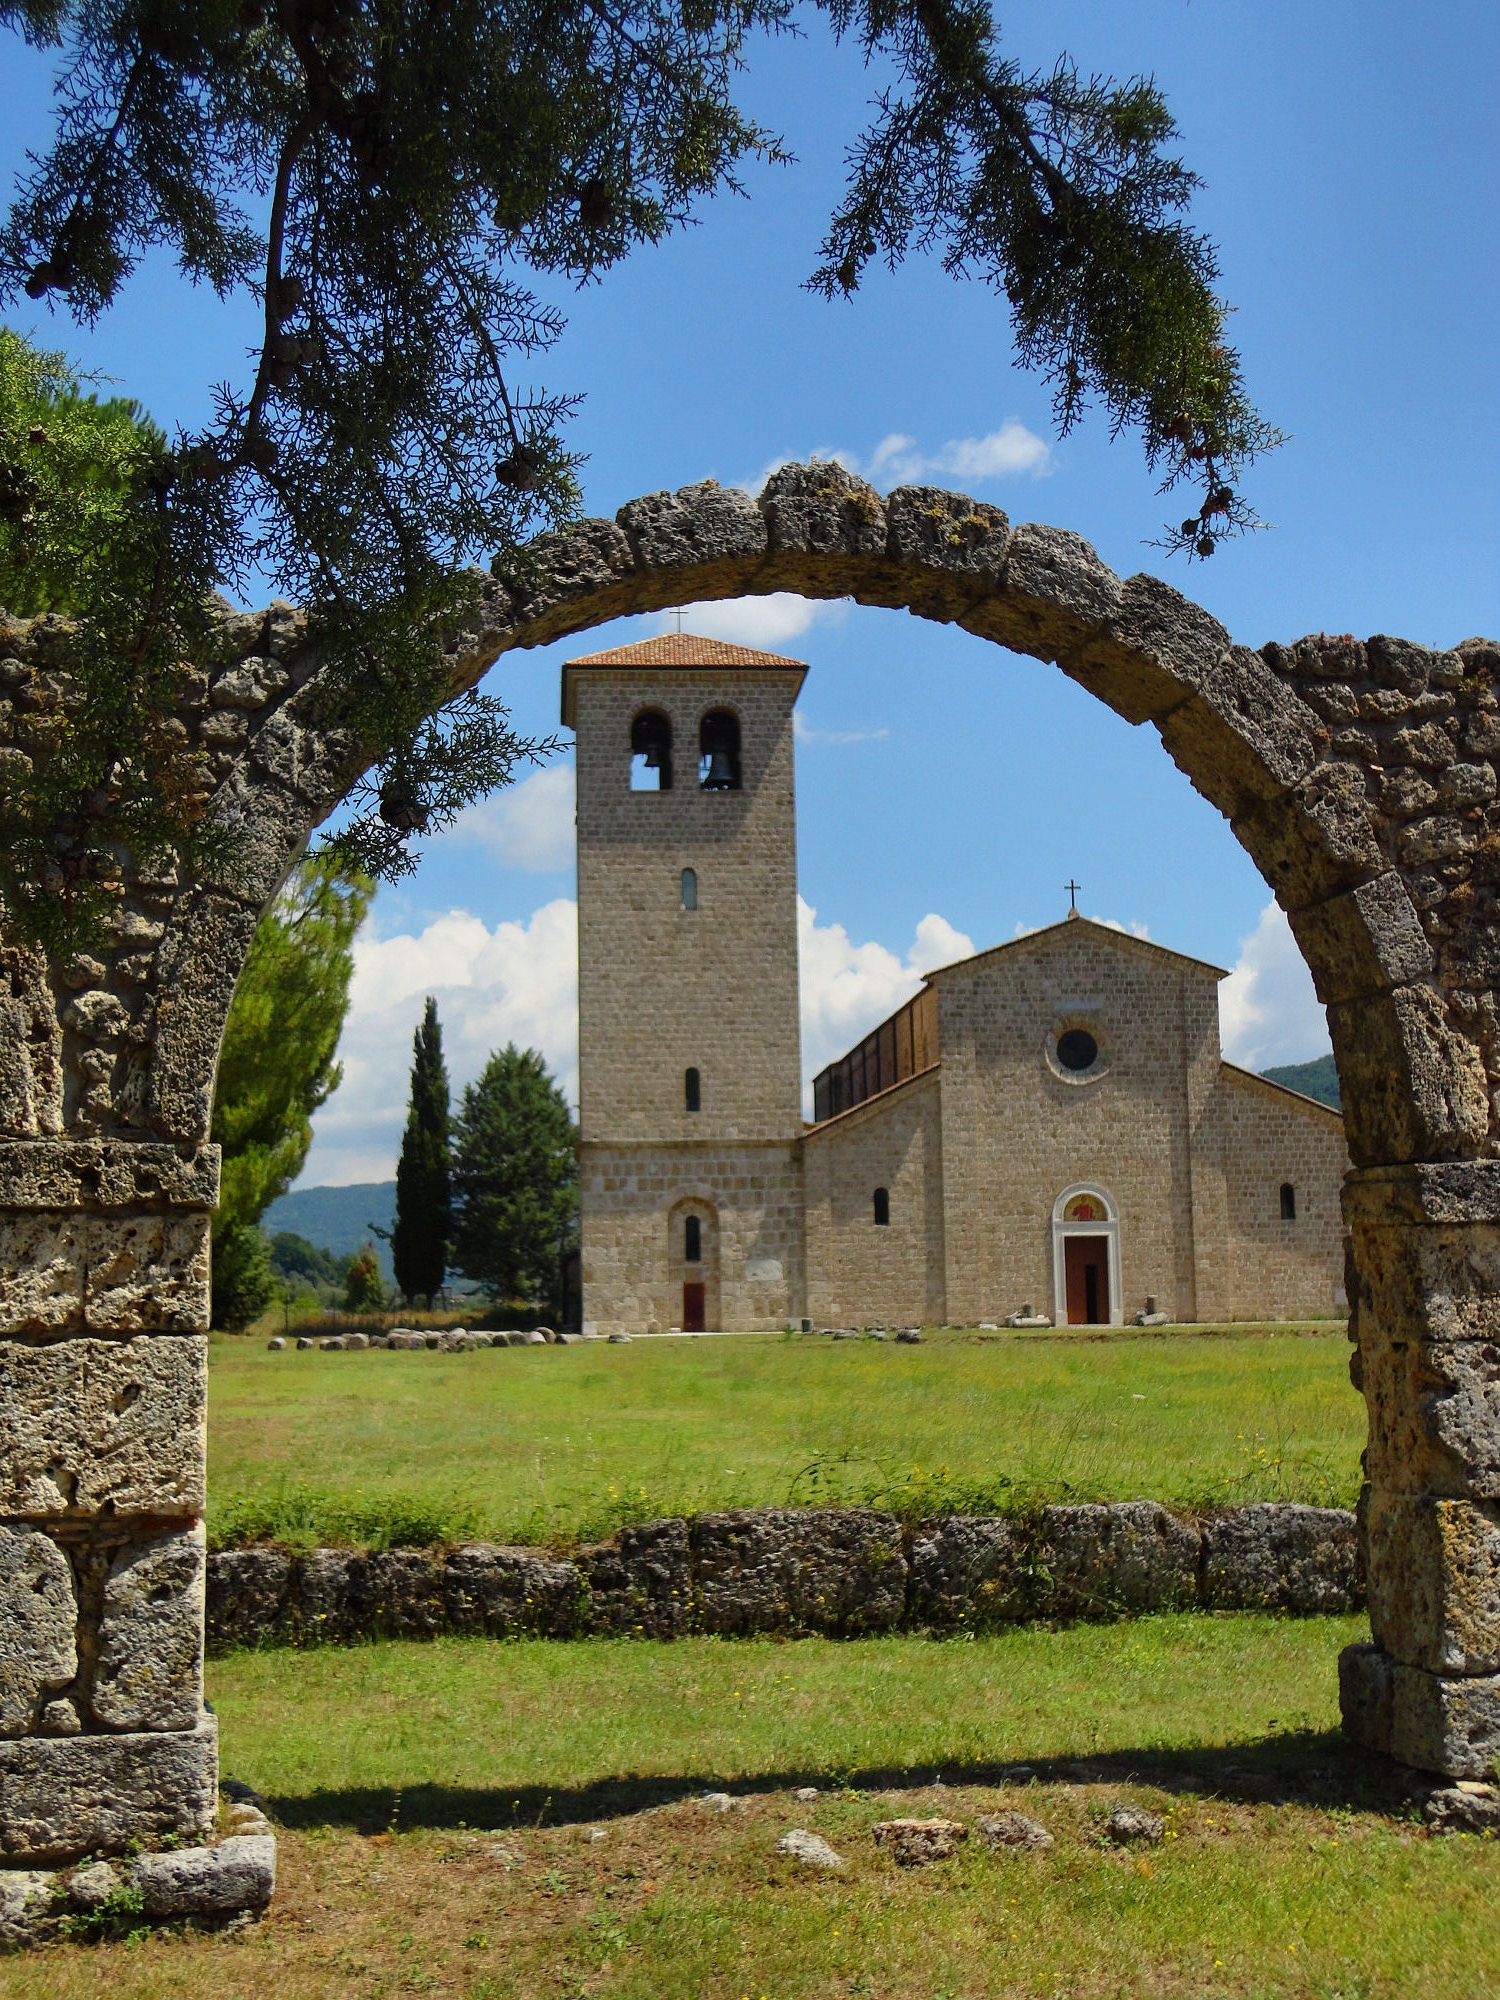
tree, architecture, building, chateau, arch, tower, italy, church, chapel, fortification, place of worship, ruins, monastery, abbey, estate, middle ages, rural area, molise, ancient history, spanish missions in california, san vincenzo al volturno